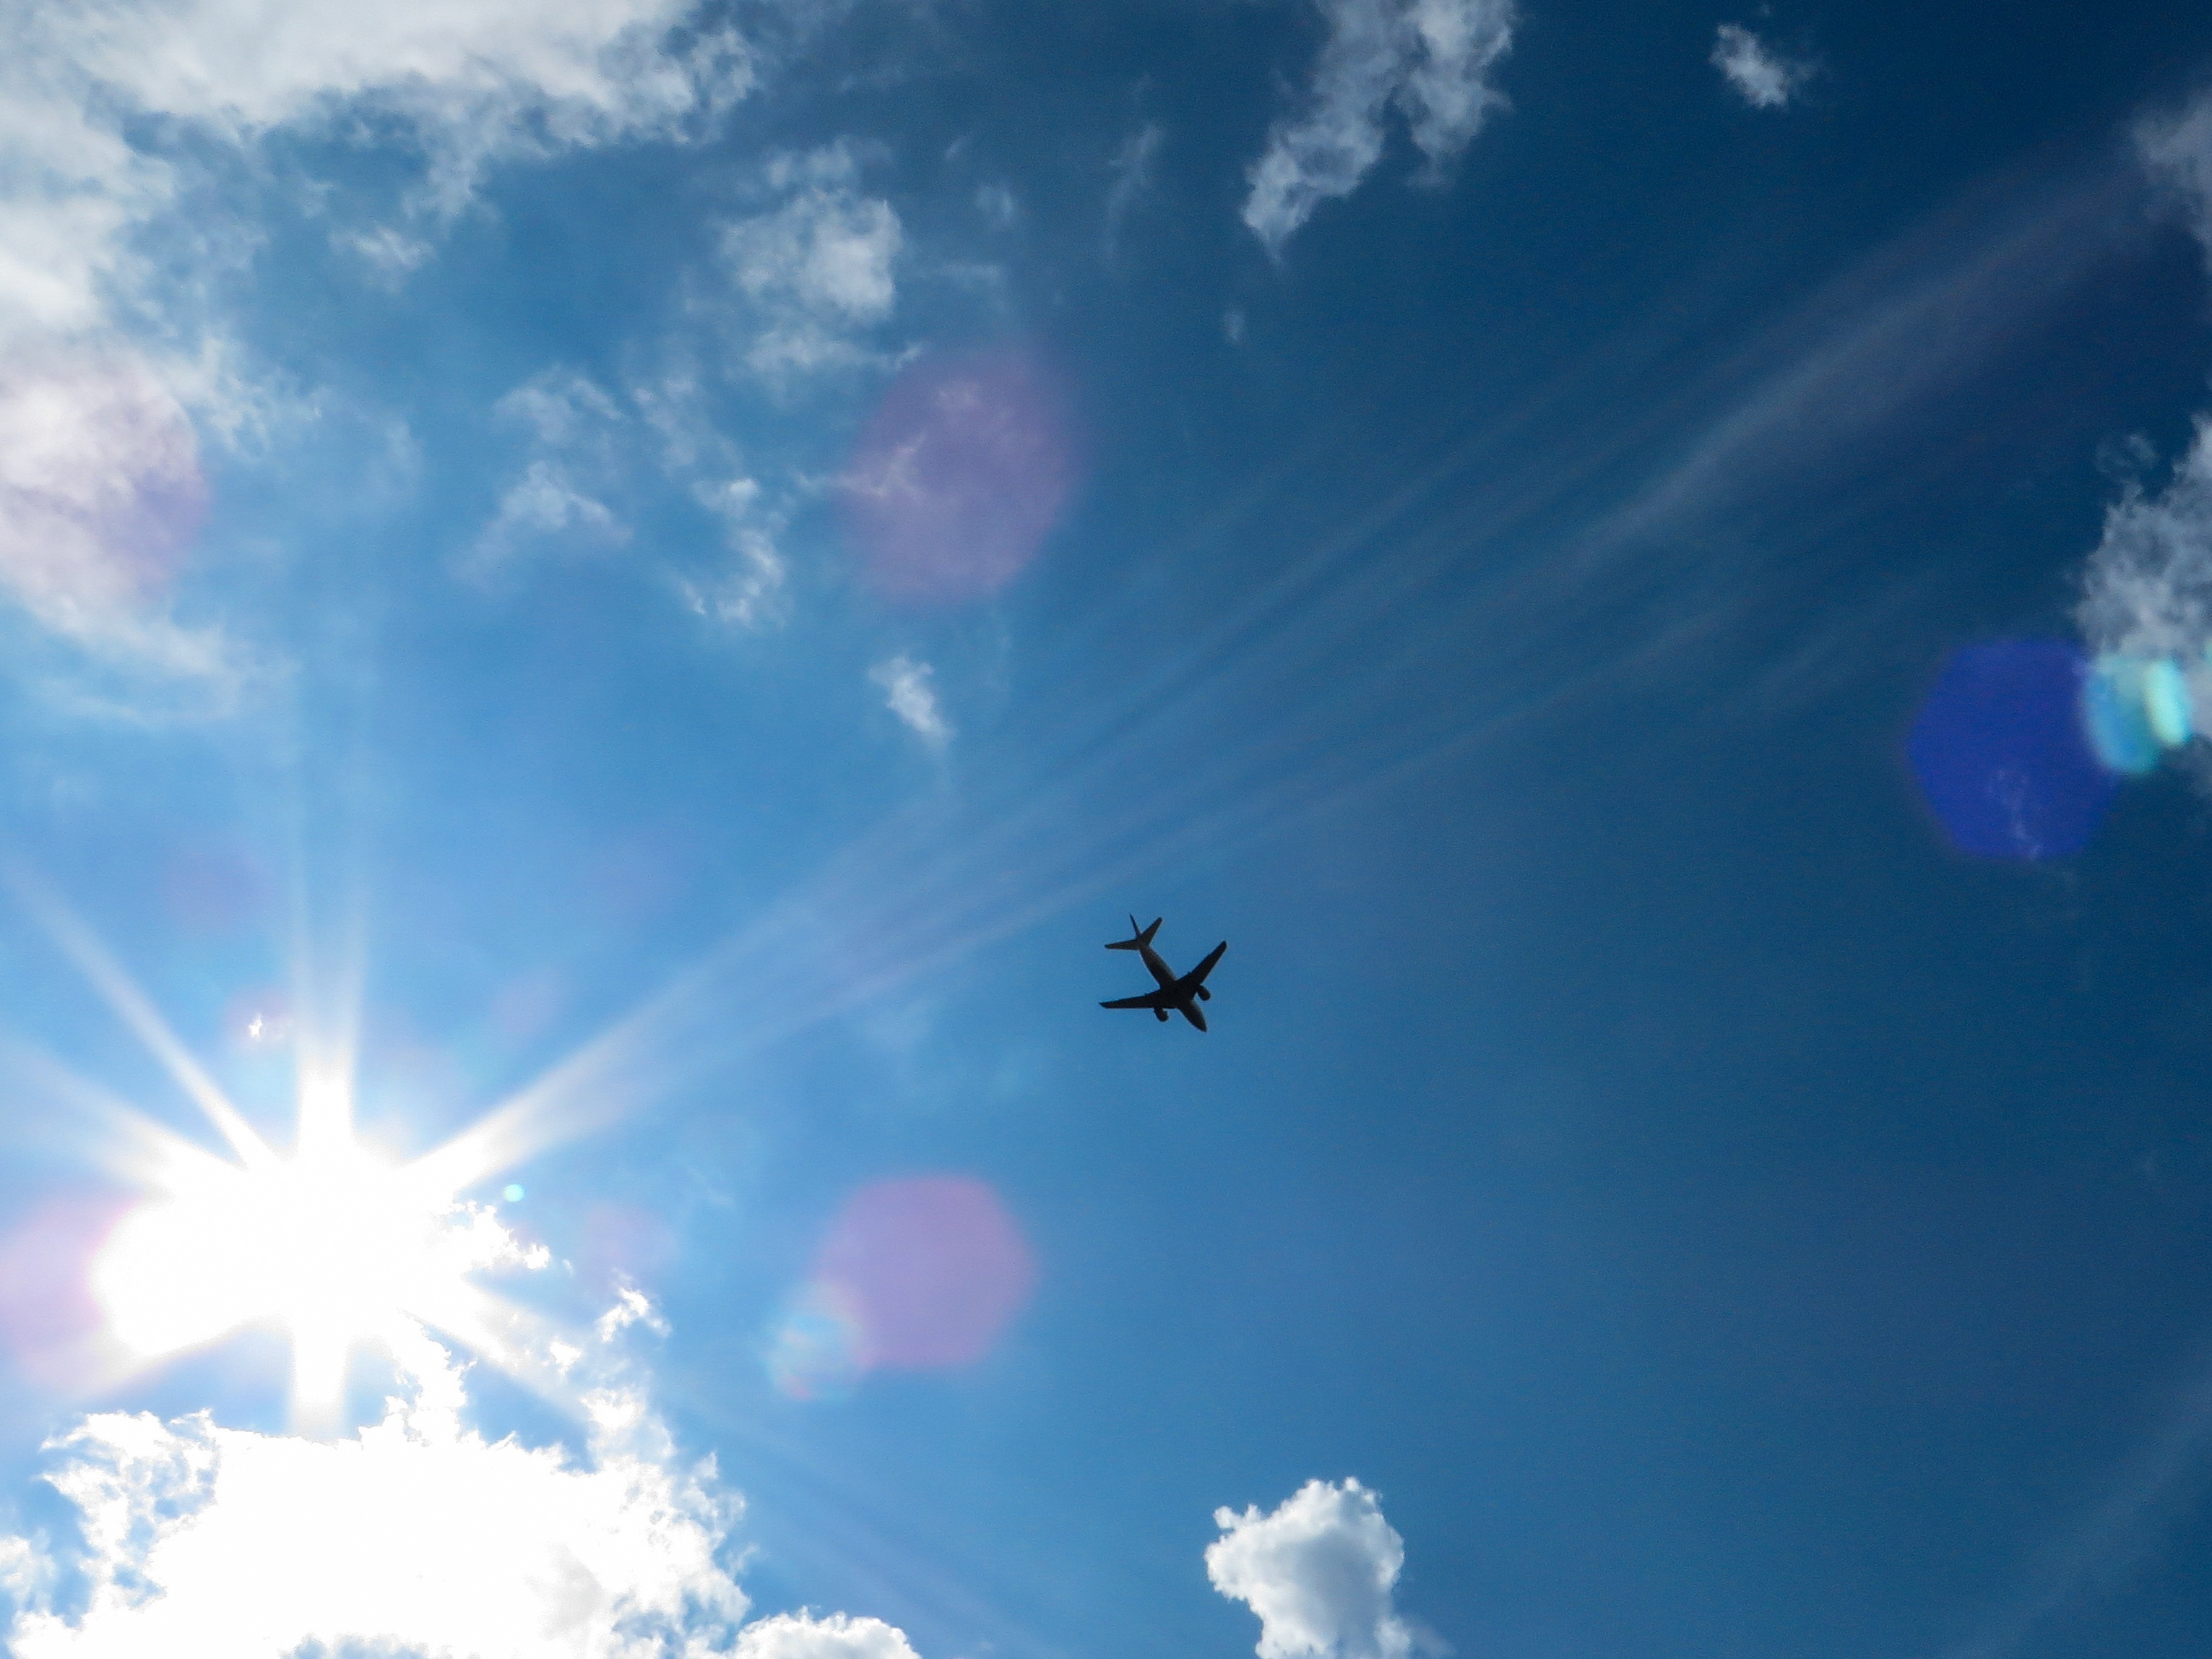
horizon, bokeh, cloud, sky, sun, sunlight, atmosphere, fly, aircraft, blue, freedom, clouds, rays, sustainability, parachuting, back light, astronomical object, meteorological phenomenon, atmosphere of earth, computer wallpaper